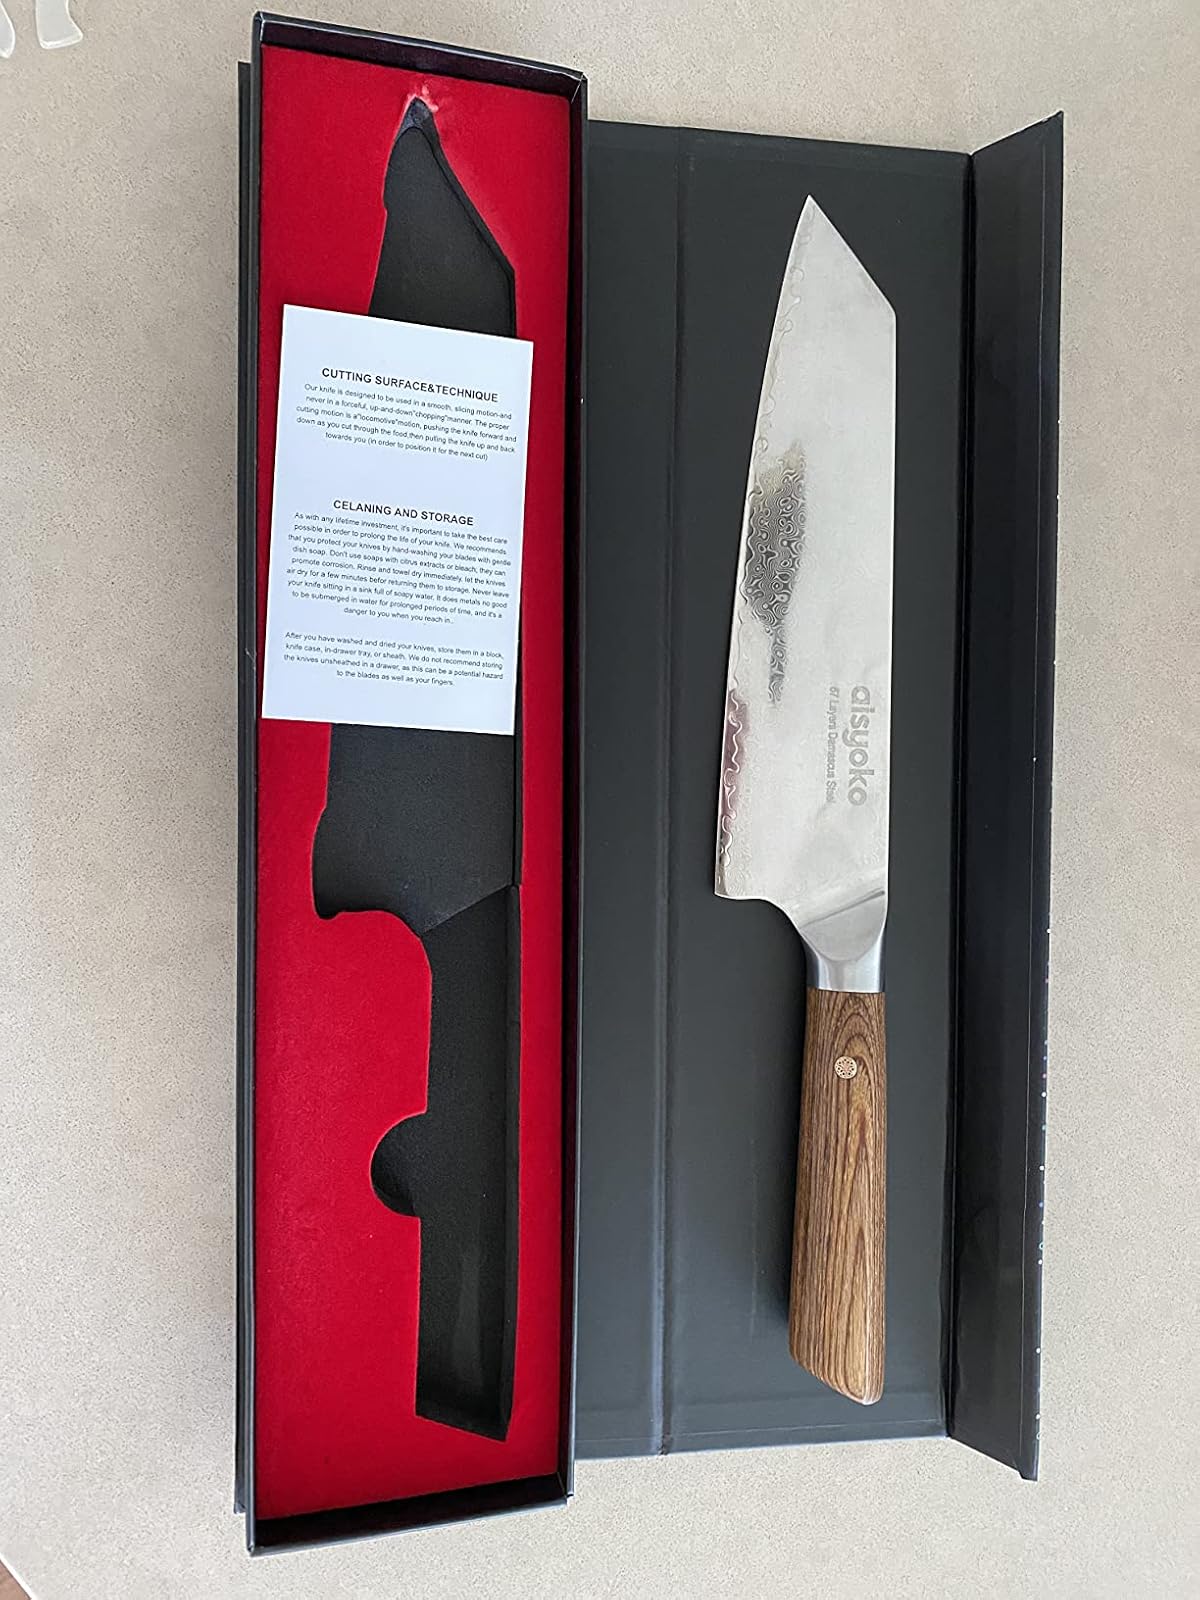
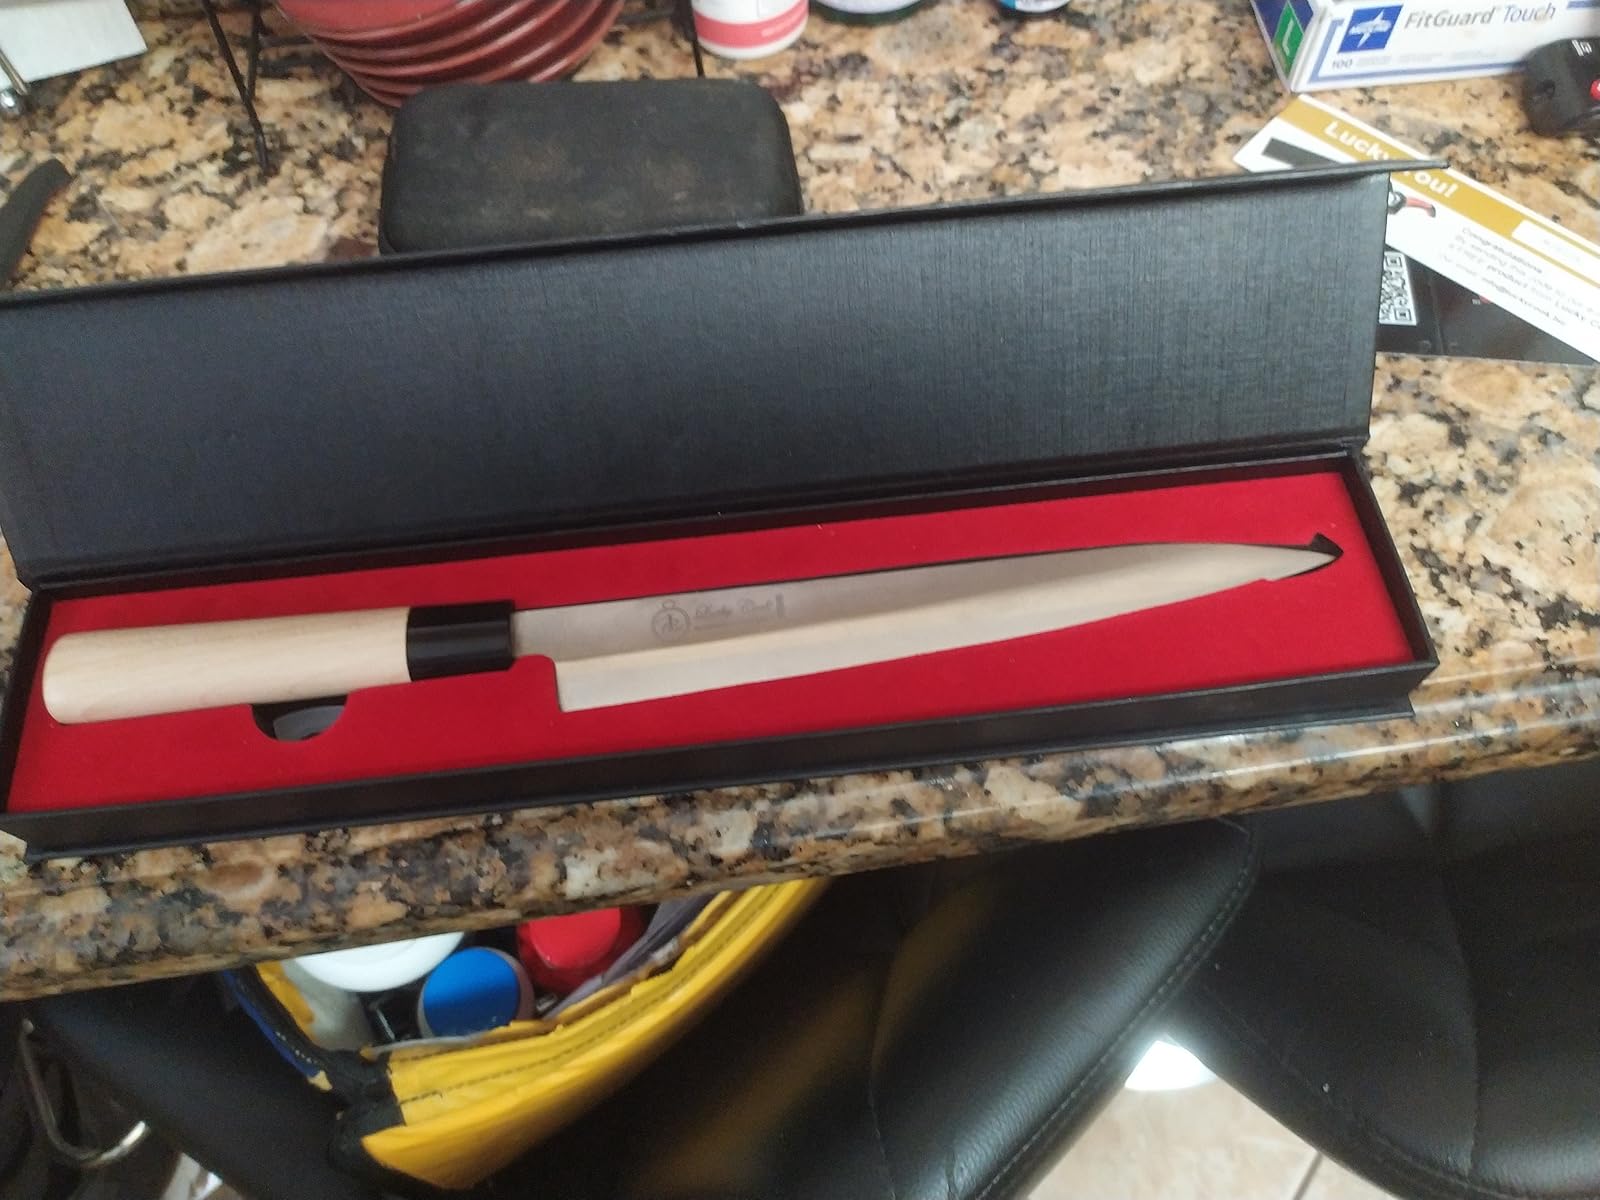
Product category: items_knife
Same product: no